Julius Randle

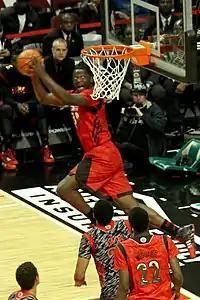
Randle performs a reverse dunk during the 2013 McDonald's All-American Boys Game

Randle attended Prestonwood Christian Academy in Plano, Texas, where he was widely regarded as a top 5 player in the class of 2013 with Andrew Wiggins, Jabari Parker, Andrew Harrison, and Aaron Gordon.